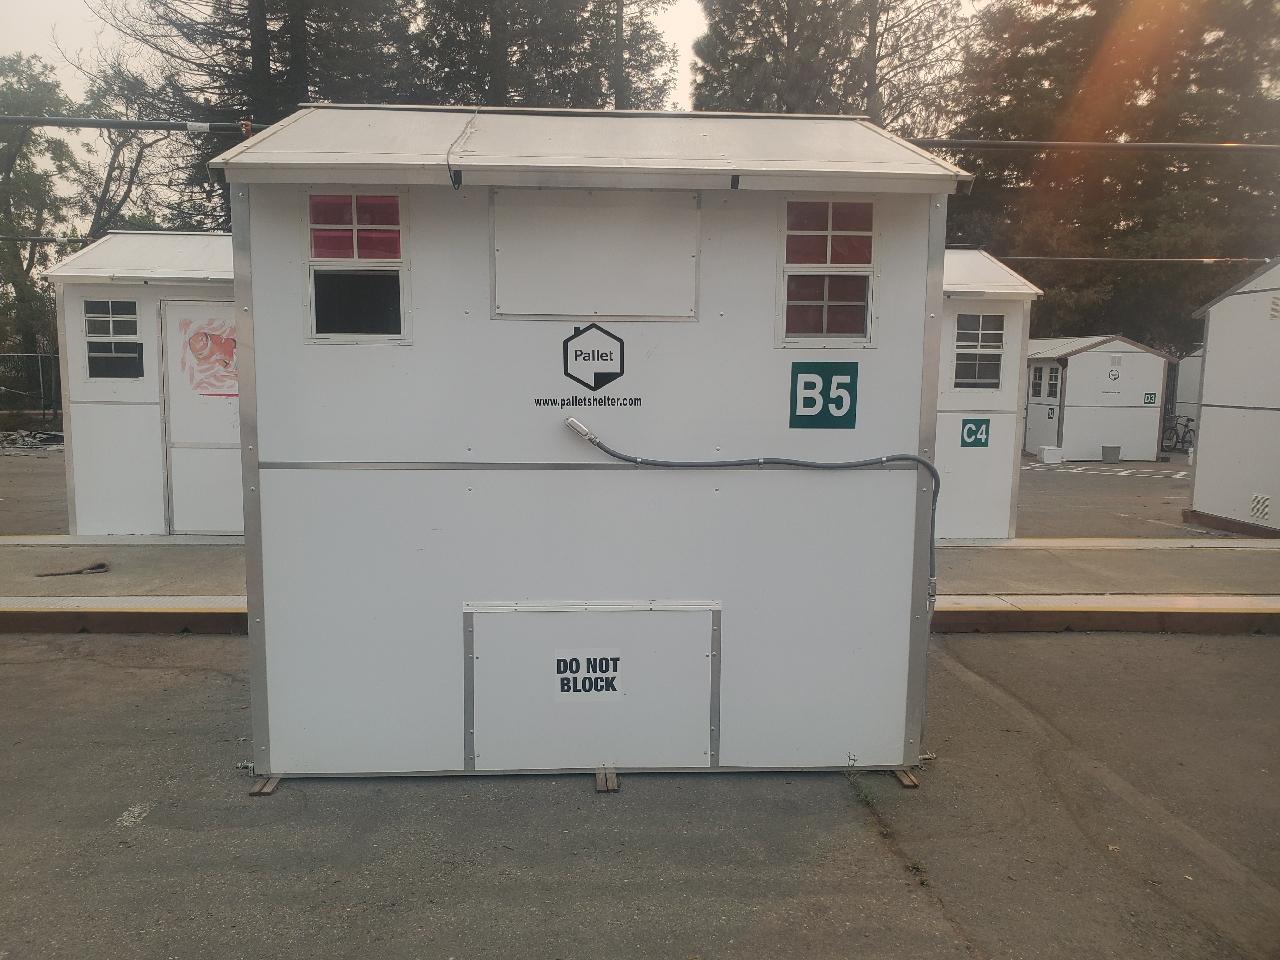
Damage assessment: no_damage